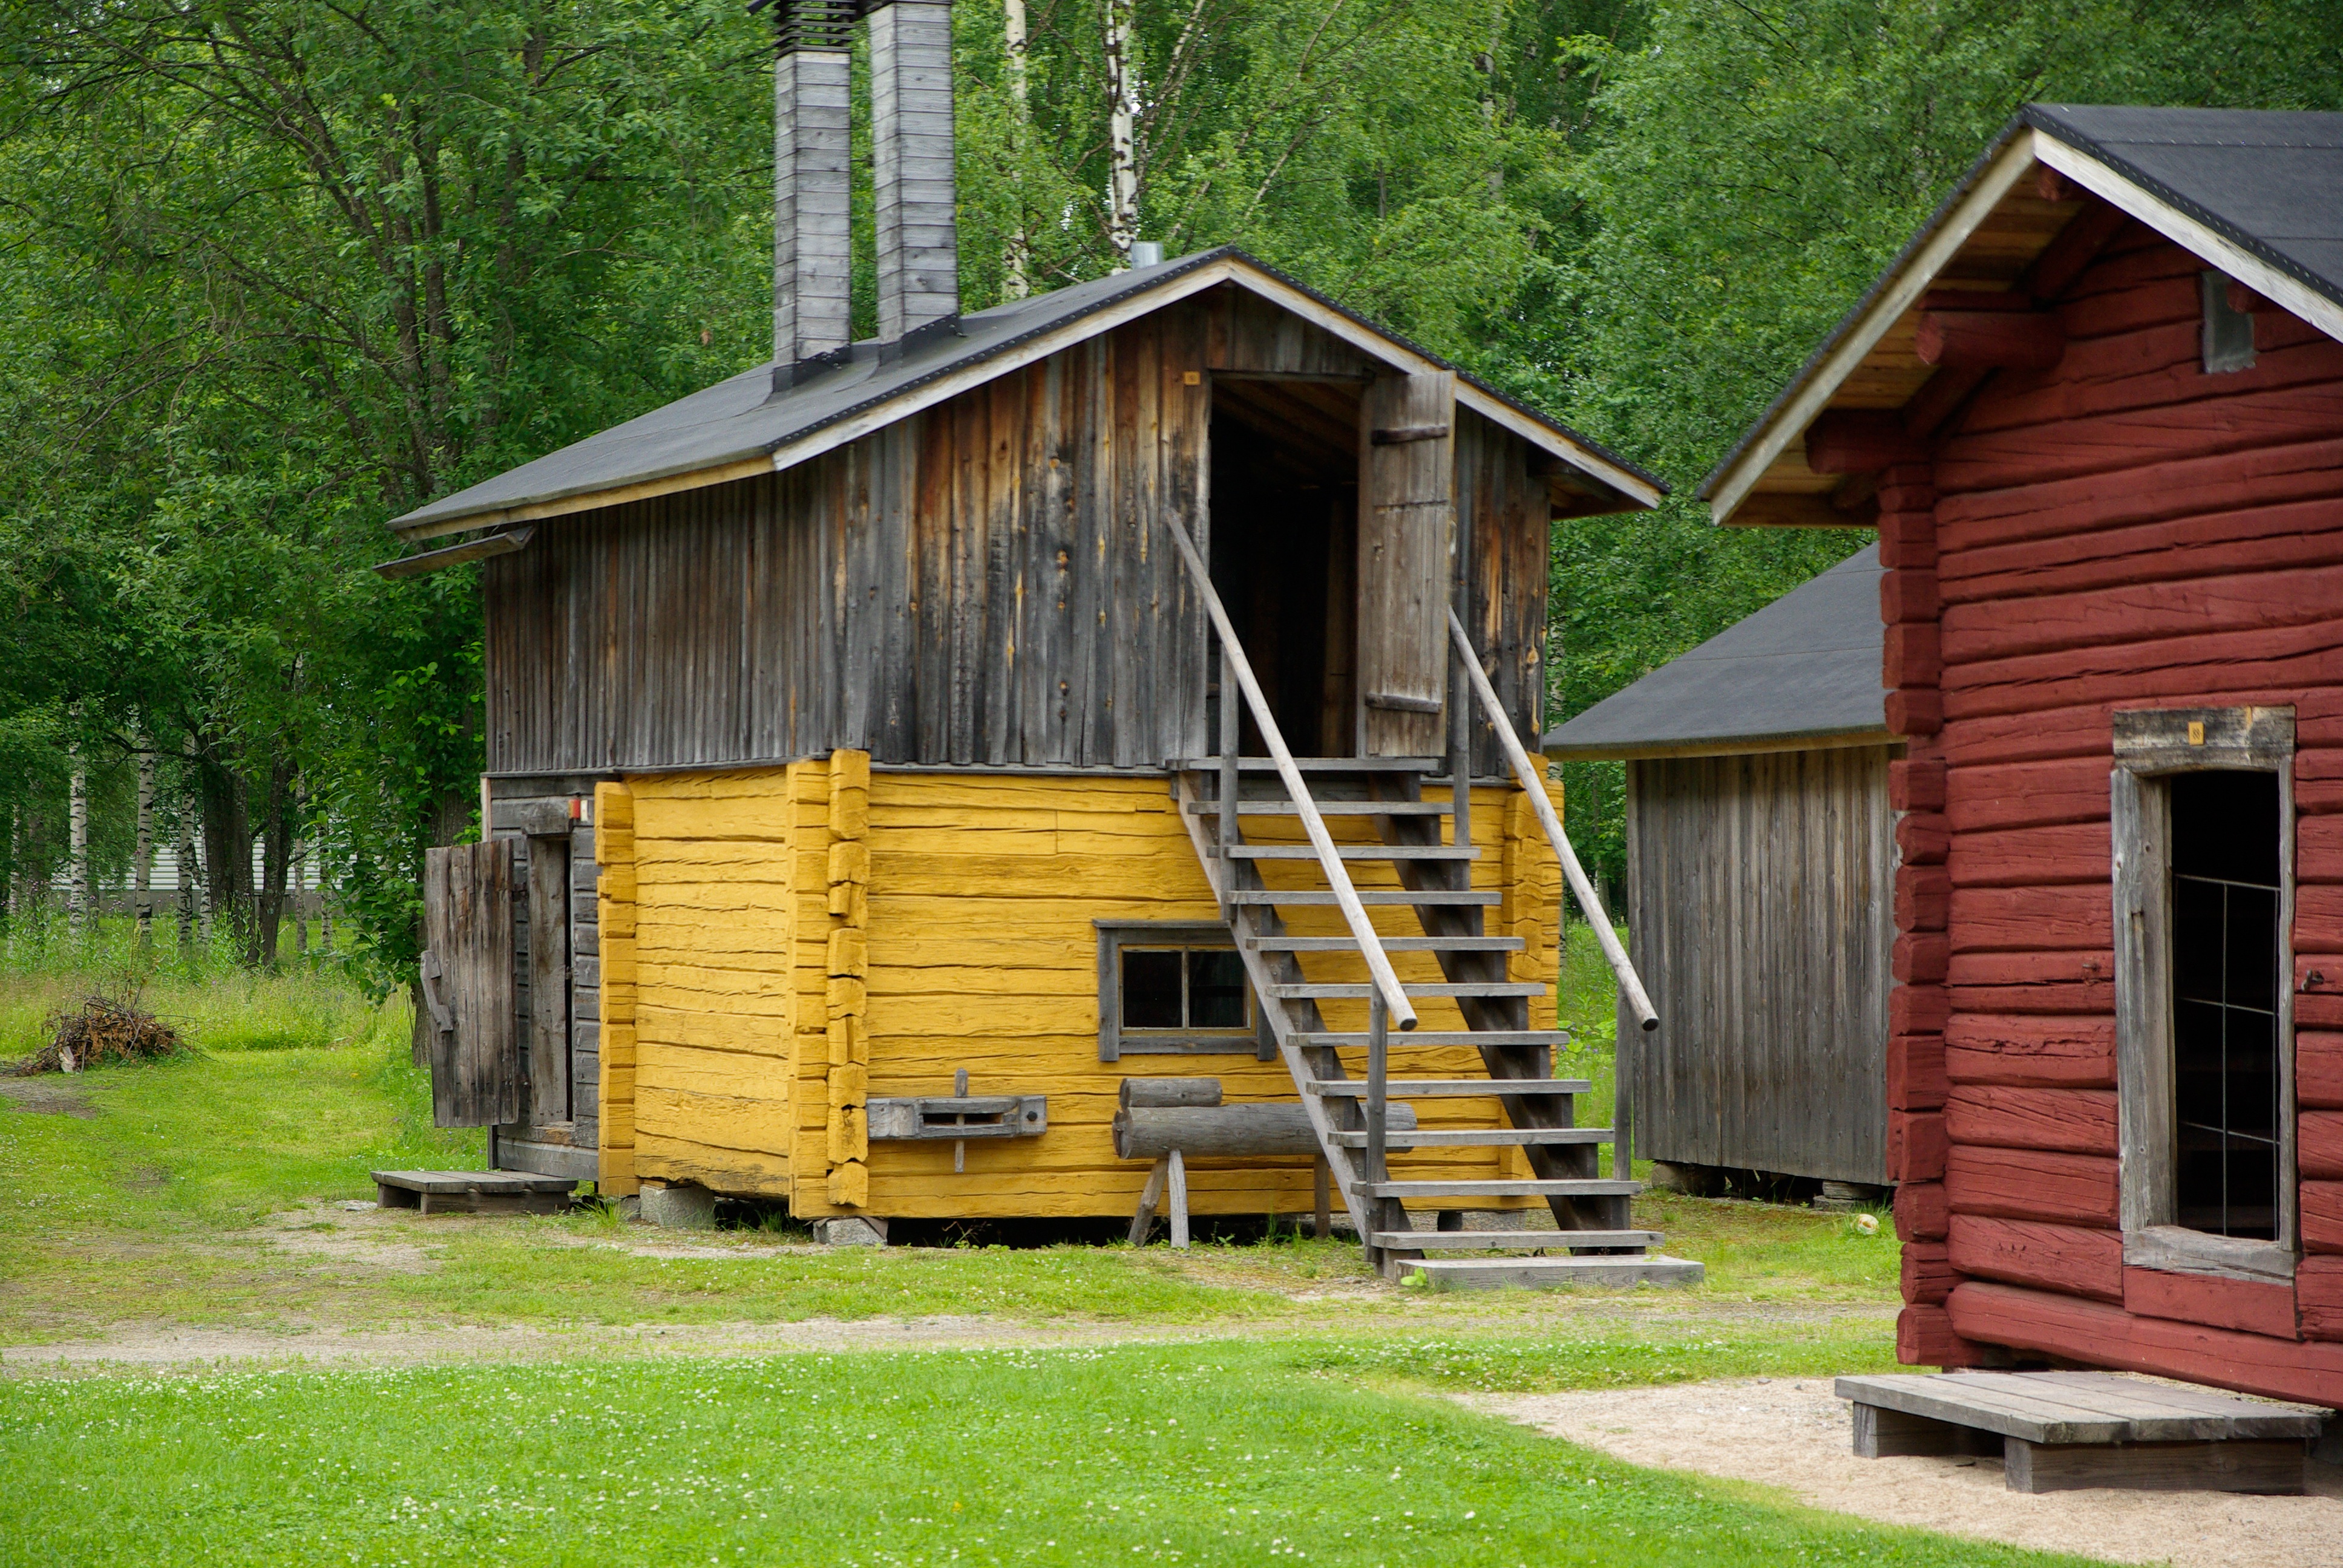
wood, house, building, barn, home, shed, hut, shack, cottage, backyard, property, agriculture, homes, farmhouse, finland, log cabin, siding, real estate, rural area, chalets, outdoor structure, garden buildings